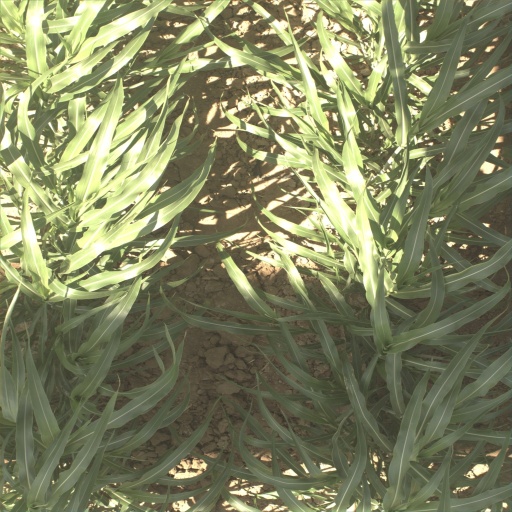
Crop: sorghum